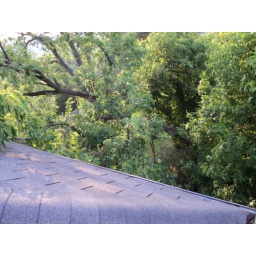
This tree is in back yard view from east roof